Heussé

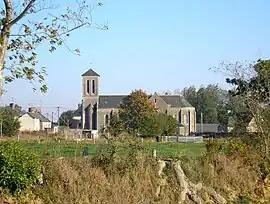
The church of Saint-Pierre

Heussé is a former commune in the Manche department in north-western France. On 1 January 2016, it was merged into the commune of Le Teilleul.